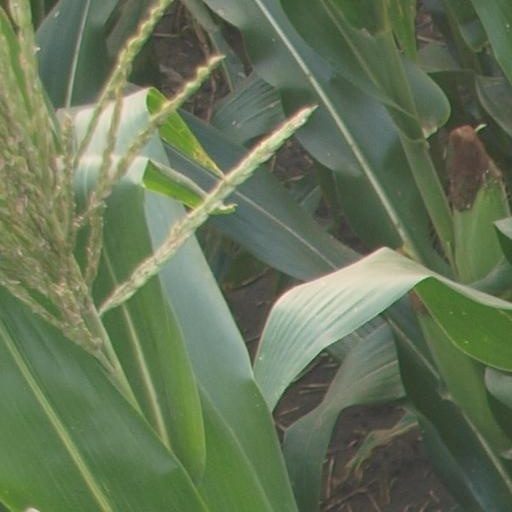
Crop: maize; corn